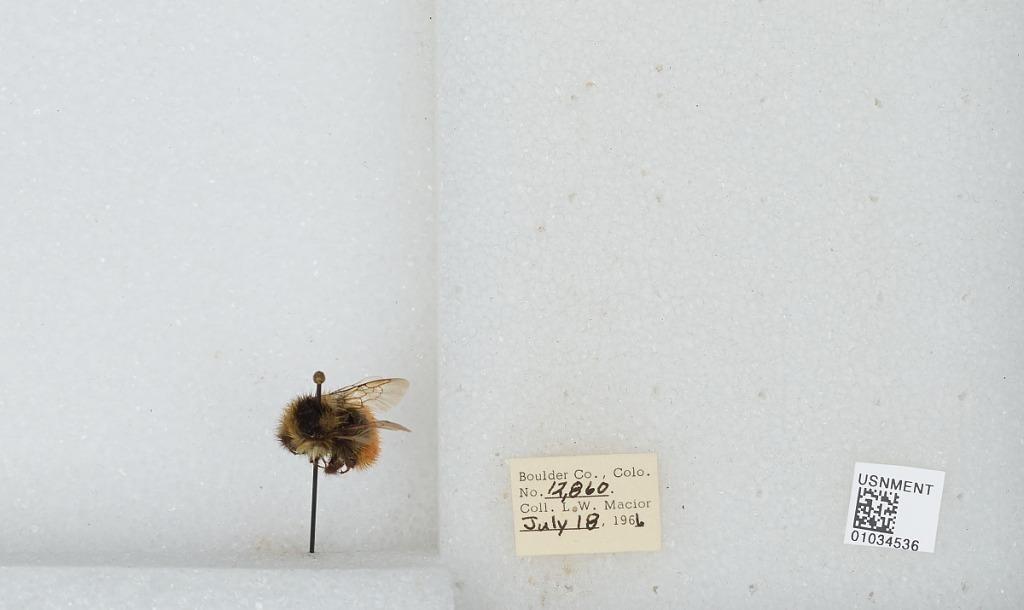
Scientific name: Bombus (Pyrobombus) sylvicola Kirby
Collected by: L. Macior
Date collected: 1966-7-18
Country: United States
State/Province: Colorado
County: Boulder
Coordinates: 40.0722, -105.584